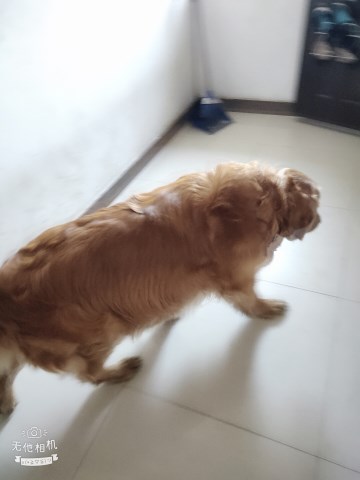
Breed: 5355-n000126-golden_retriever